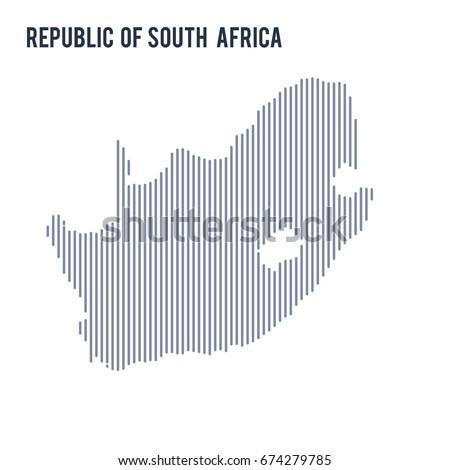
vector abstract hatched map with vertical lines isolated on a white background .